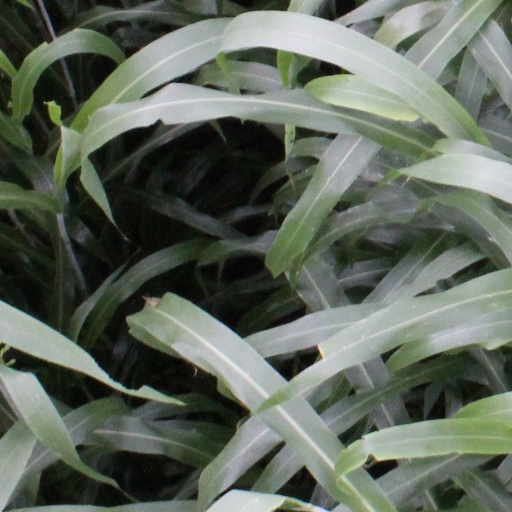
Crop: sorghum